Pepin the Short

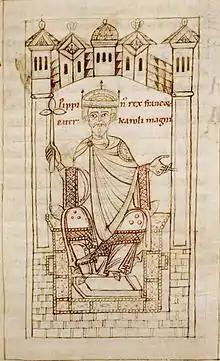
Pepin the Younger, miniature, ,

Pepin the Short (– 24 September 768), was King of the Franks from 751 until his death in 768. He was the first Carolingian to become king.